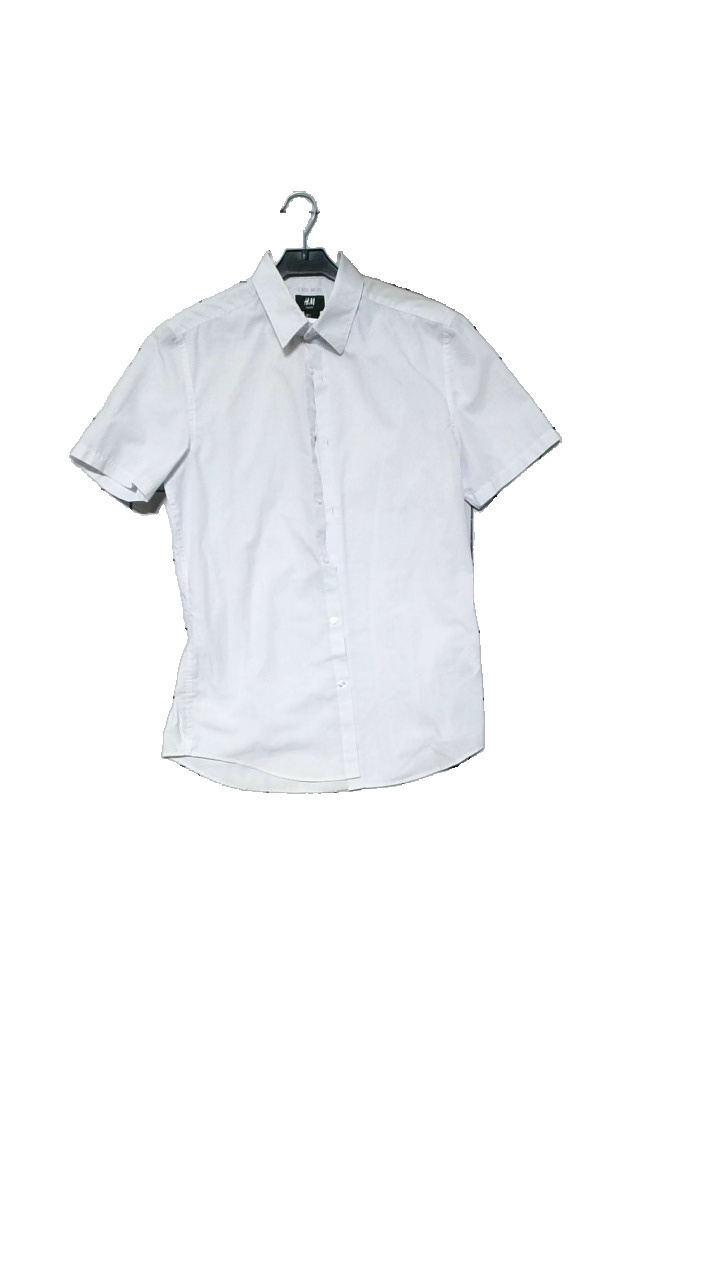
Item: Shirt (Men)
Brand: H&m
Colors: White
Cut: Regular
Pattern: Dots
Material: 65% polyester, 35% cotton
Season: All
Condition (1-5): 4
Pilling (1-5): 4
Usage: Reuse
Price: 50-100